Granitschale im Lustgarten

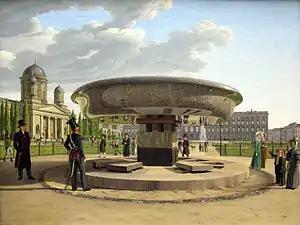
Johann Erdmann Hummel: The Granite Bowl in the Lustgarten, 1831, Altes Museum Berlin

The Great Granite Bowl in Berlin's Lustgarten (German: Granitschale im Lustgarten), which is located in front of the Altes Museum, has a diameter of 6.91 meters and weighs approximately 75 tons. With a circumference of 69⁄ feet (approximately 21.7 meters), it is considered the Biedermeier Wonder of the World and is the largest bowl carved out of a single stone in existence.